SoDown

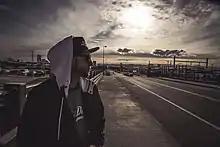
SoDown aka Ehren Wright

Ehren River Wright (born December 17, 1989), known by his stage name SoDown, is an American electronic music producer, DJ, and saxophone player.